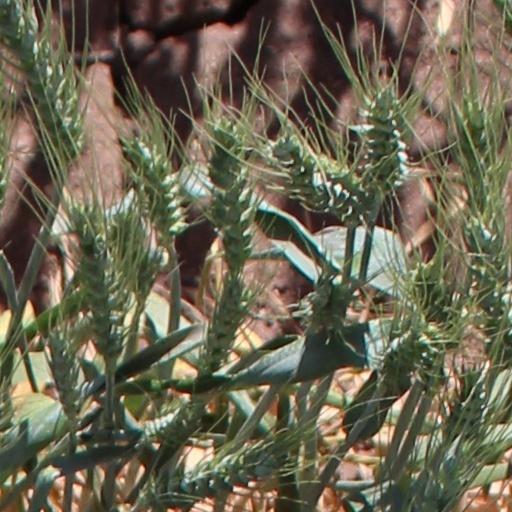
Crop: wheat